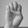
ASL letter: E